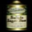
Label: can